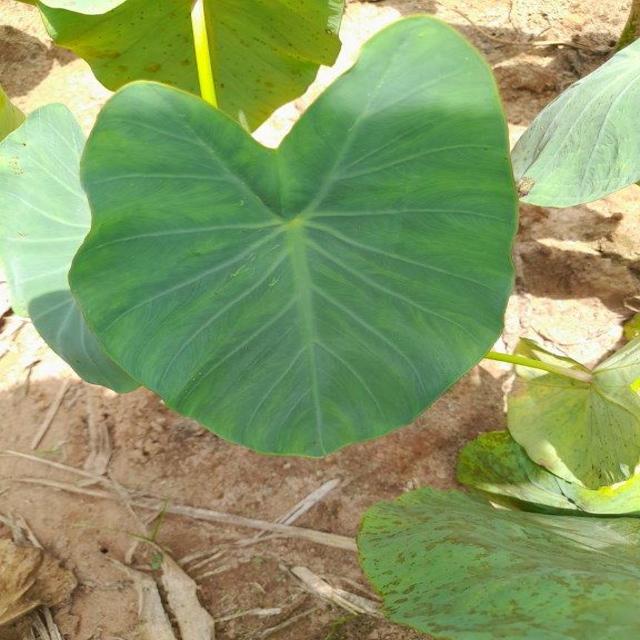
Label: Healthy